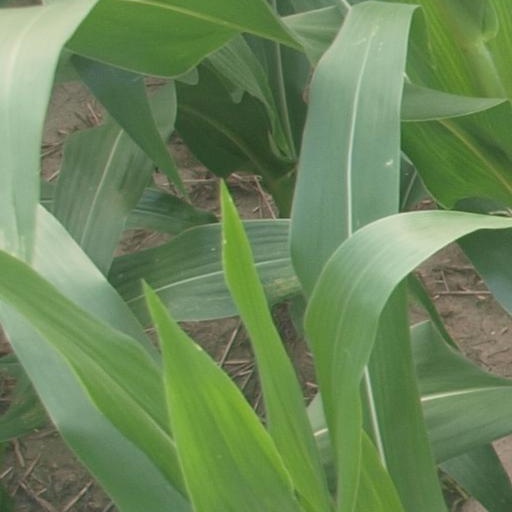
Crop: maize; corn